Type 96 tank

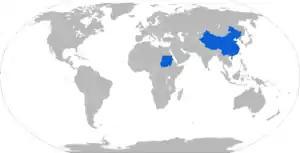
Map of Type 96 operators

Export variant of Type-96A. Debuted at the 2012 Defence Services Asia Exhibition. Can be equipped with Remote Weapons Station and has a maximum speed of 70 km/h (on road). Capable of turning on its own axis. On December 9, 2021, the Tanzania People's Defence Force displayed a single unit of the VT-2 main battle tank during a parade in Dar es Salaam to mark the 60th anniversary of Tanzanian independence.